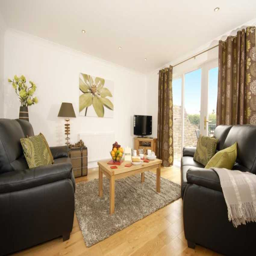
holiday home near the coast - lounge area with patio doors to the terrace